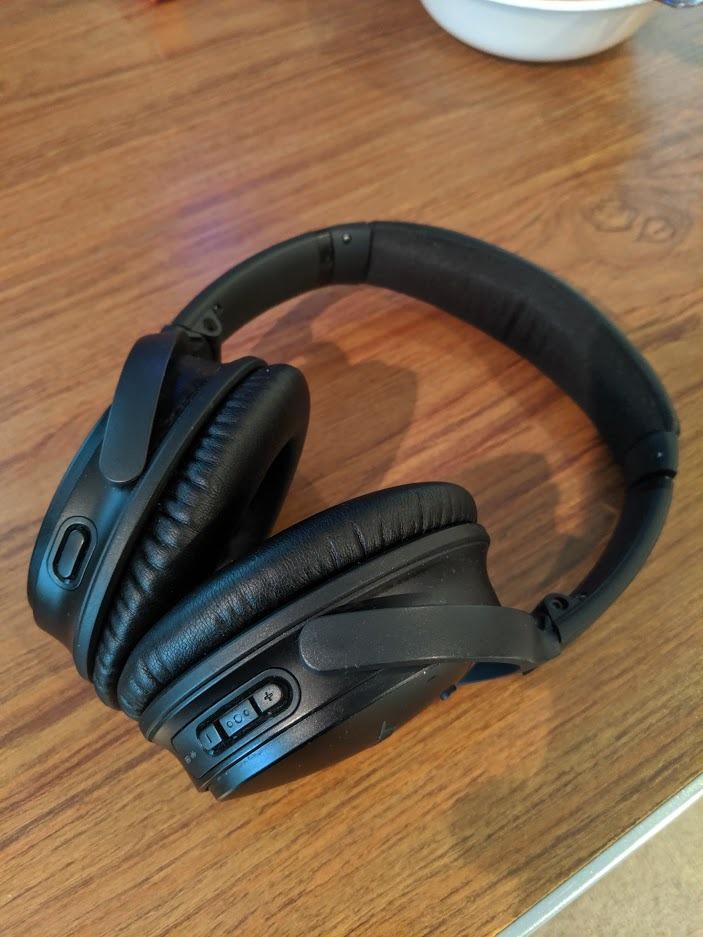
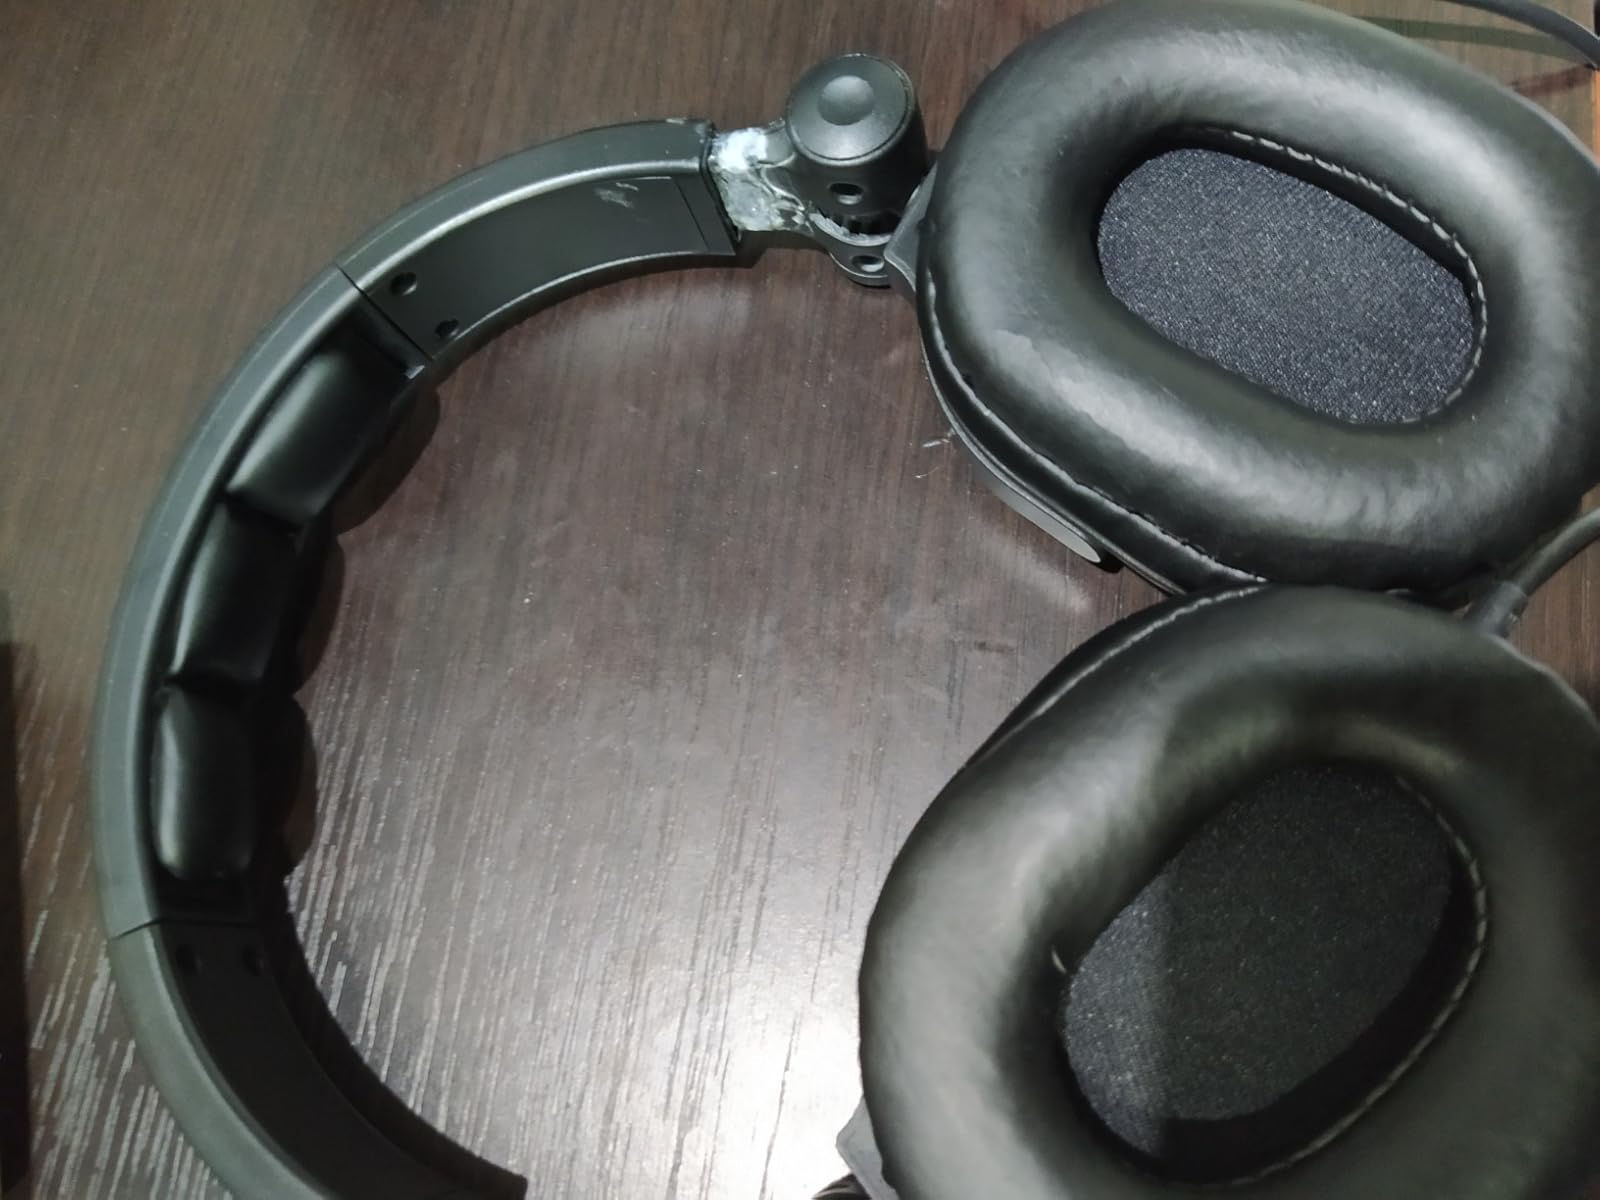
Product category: headphones
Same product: no